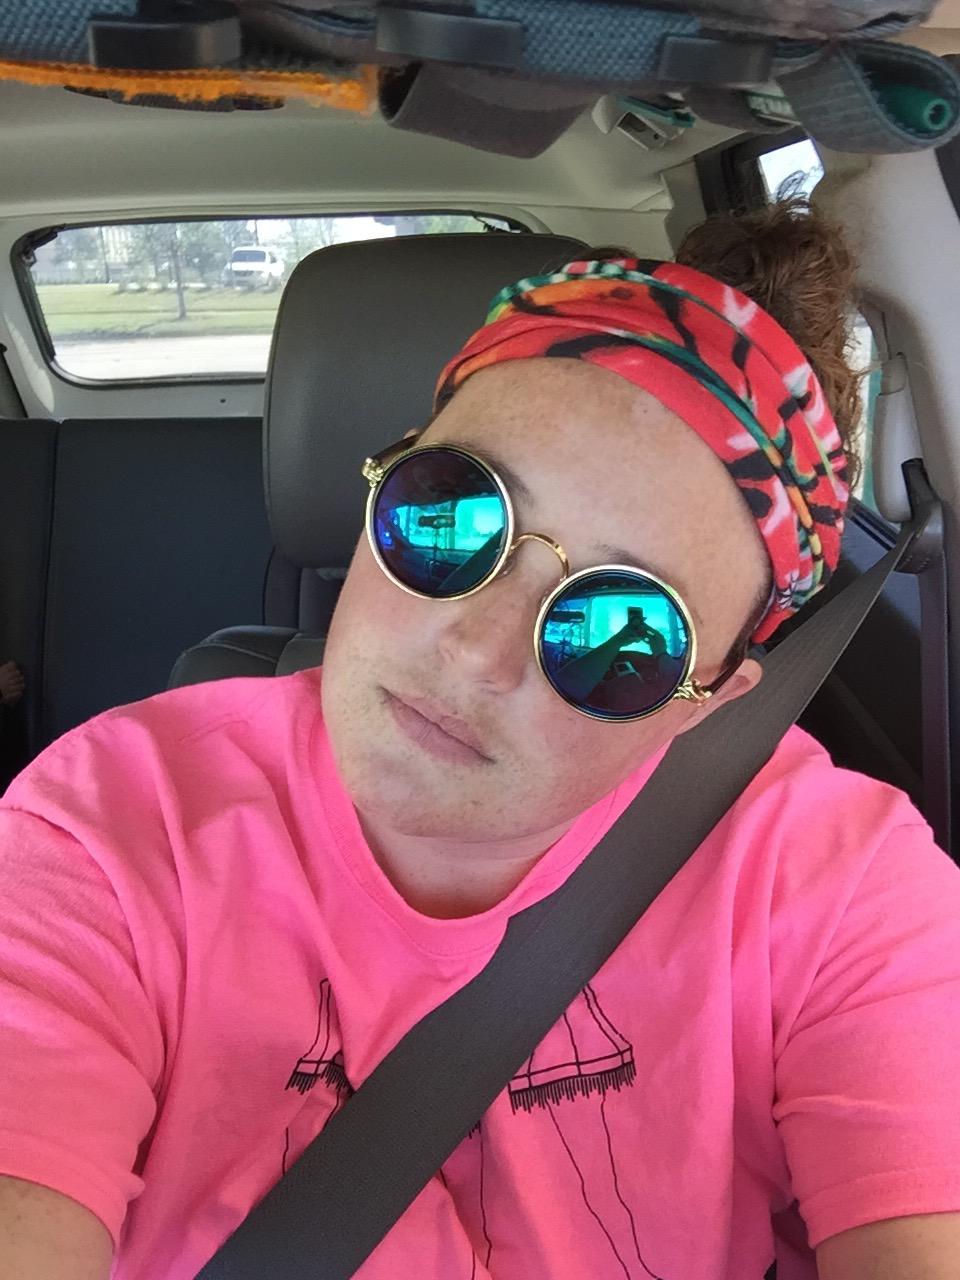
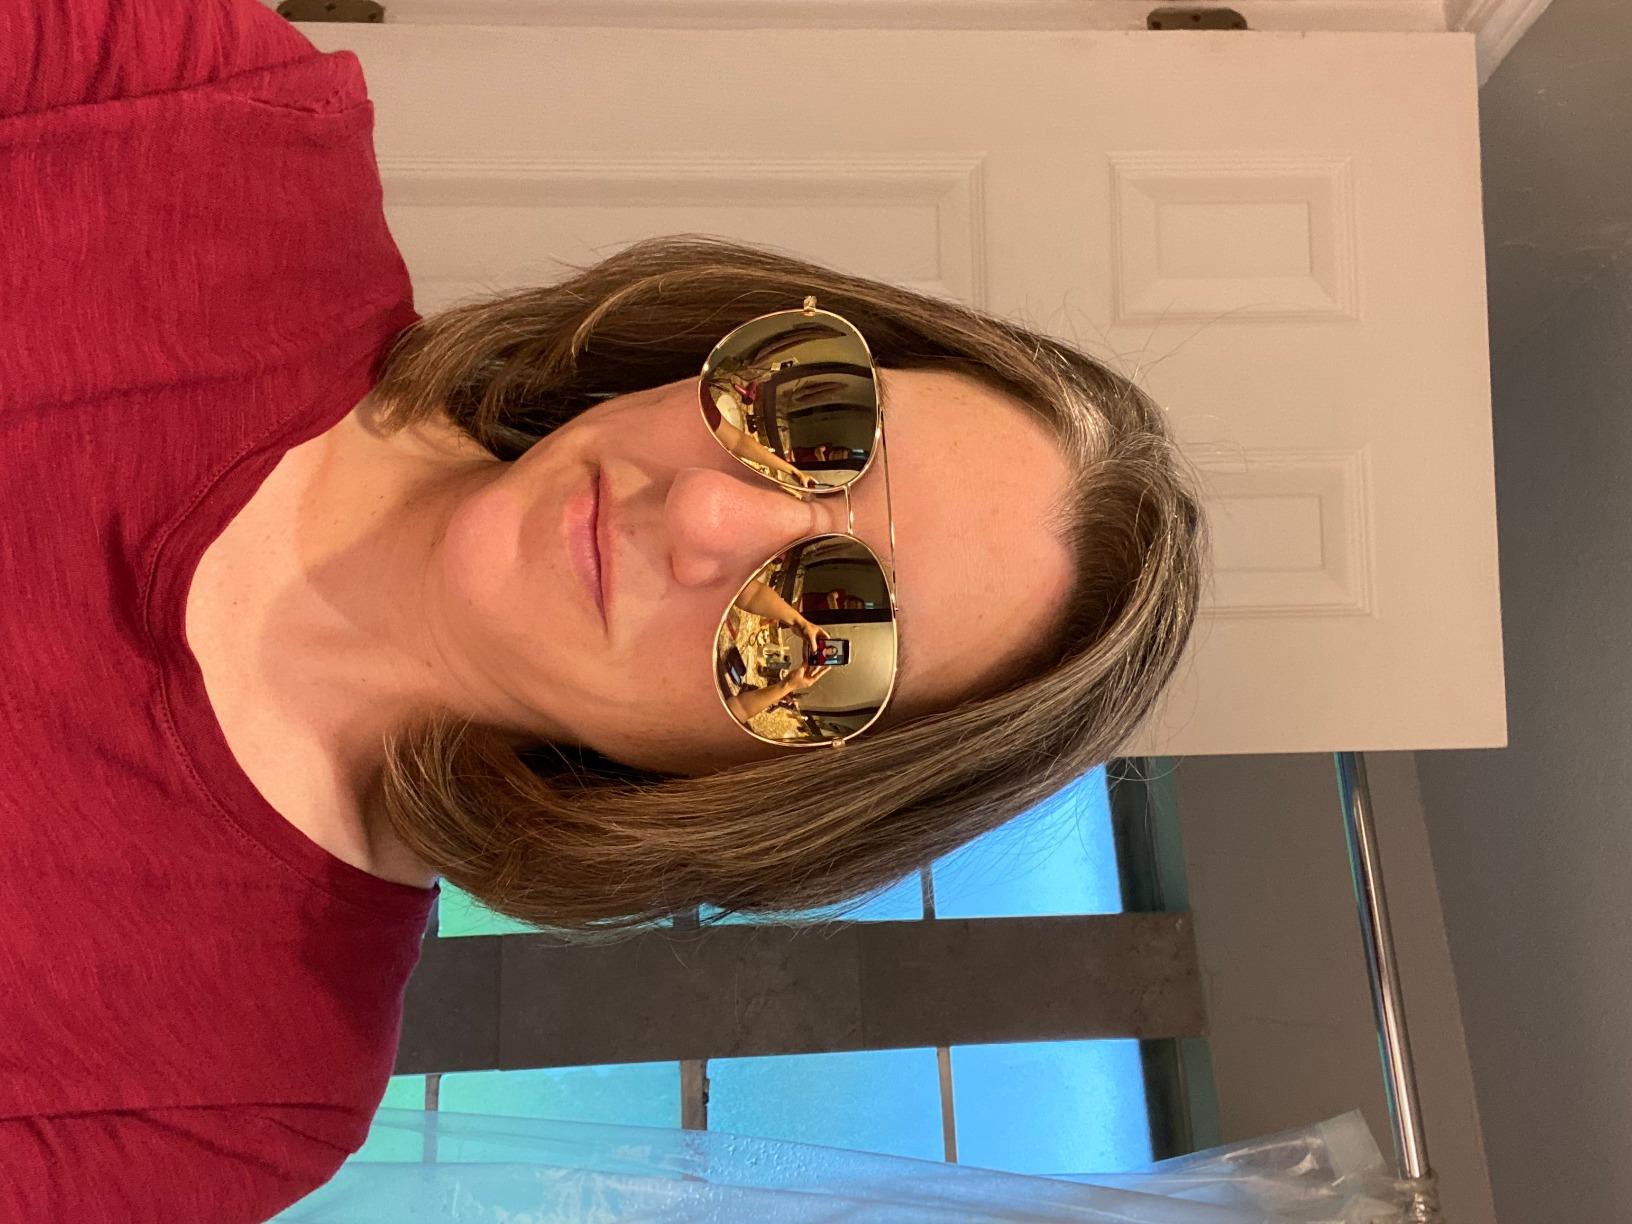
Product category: accessories_sunglasses
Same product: no